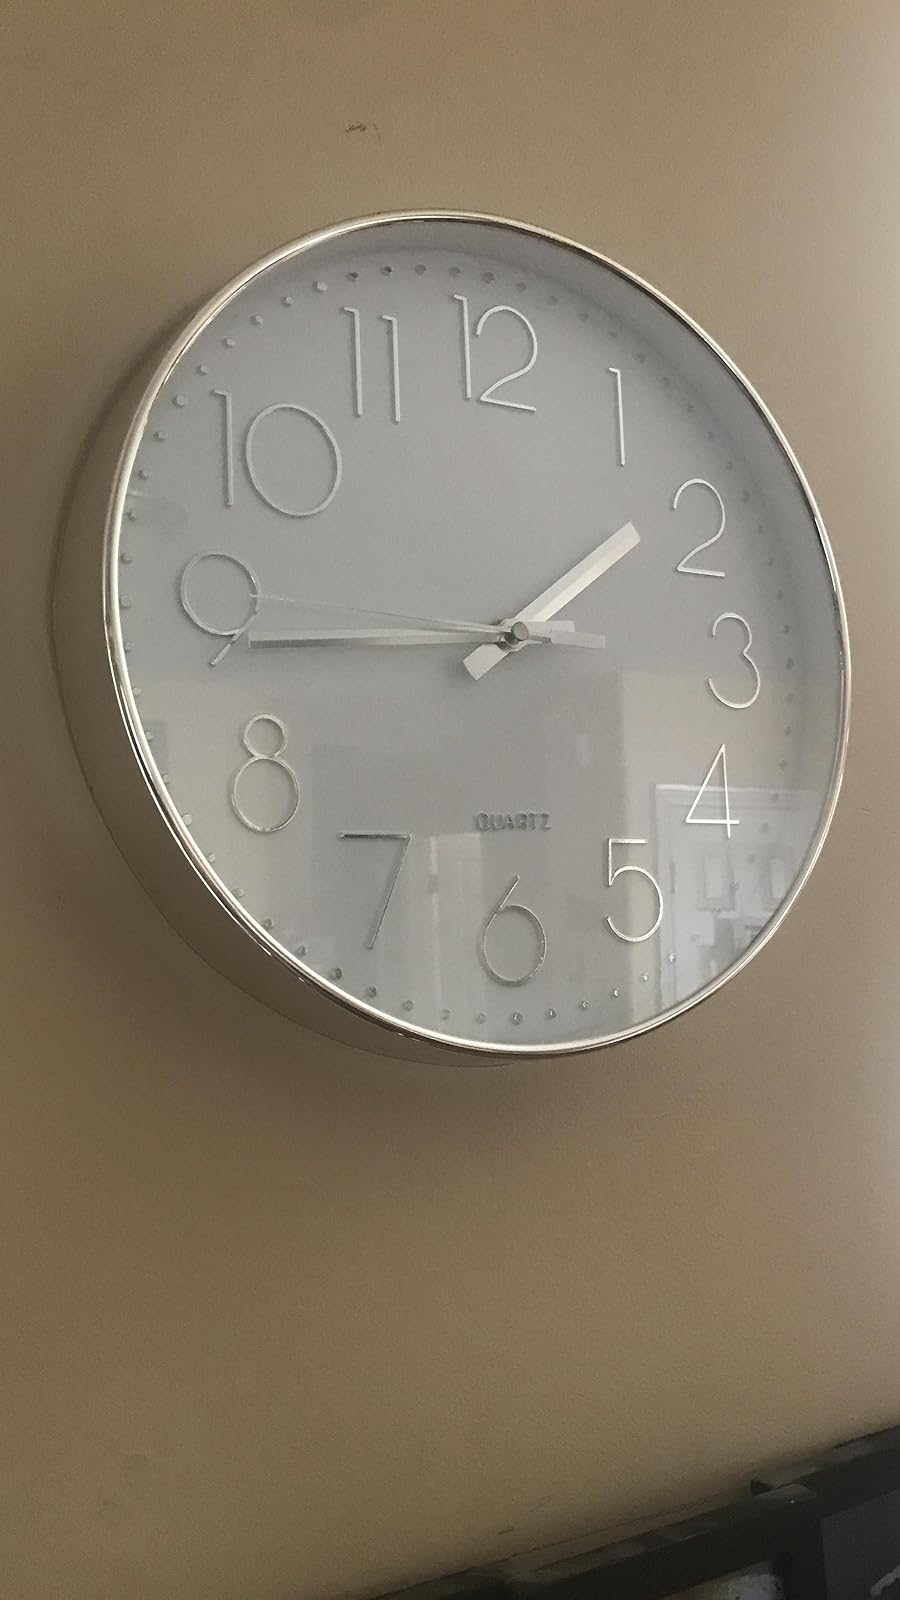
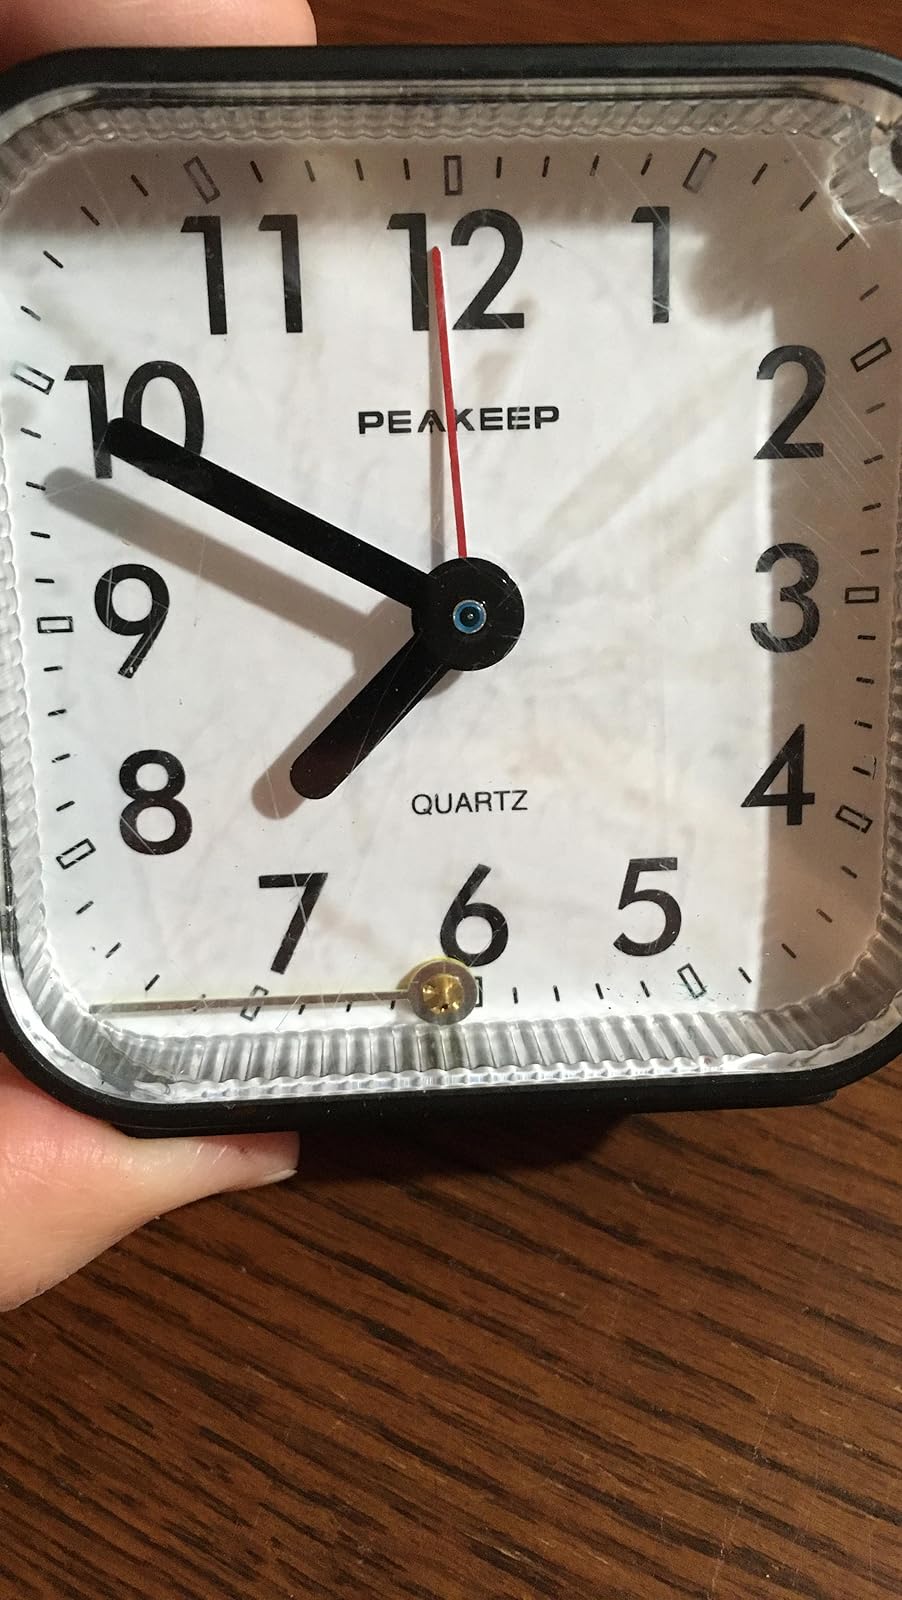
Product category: clock
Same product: no